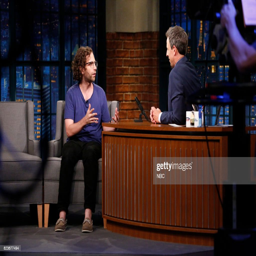
actor talks with comedian during an interview --